History of the Encyclopædia Britannica

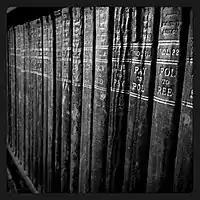
"Encyclopædia Britannica", Eleventh Edition

The renowned 11th edition of "Encyclopædia Britannica" was begun in 1903, and published in 1910–1911 in 28 volumes, with a one-volume Index. Edited by Hugh Chisholm in London and by Franklin Henry Hooper in New York, the 11th edition was the first to be published substantially at one time, instead of volume by volume. Its illustrious contributors are legion, including Baden Baden-Powell writing on kite-flying; Arthur Eddington on astronomy; Edmund Gosse on literature and Donald Tovey on music. Sometimes called the 1911 "Encyclopædia Britannica", this edition is still highly regarded for its lucid explanations of scholarly subjects. Being in the public domain, the complete text is freely available online. The 11th edition retained the high scholarship and eminent contributors that marked the ninth edition, but tempered that scholarship with shorter, simpler articles that were more intelligible to lay-readers. Thus, the 9th and 11th editions had 17,000 and 40,000 articles, respectively, although they were roughly equivalent in size. This shift accommodated the American business strategy of popularizing the "Britannica" for a mass market, while still retaining its quality as a reference work. The high literary and scholarly level of the 11th edition is largely due to the zeal of its owner, Horace Everett Hooper, who held scholarship in high regard and spared no expense to make the 11th edition as excellent as possible.